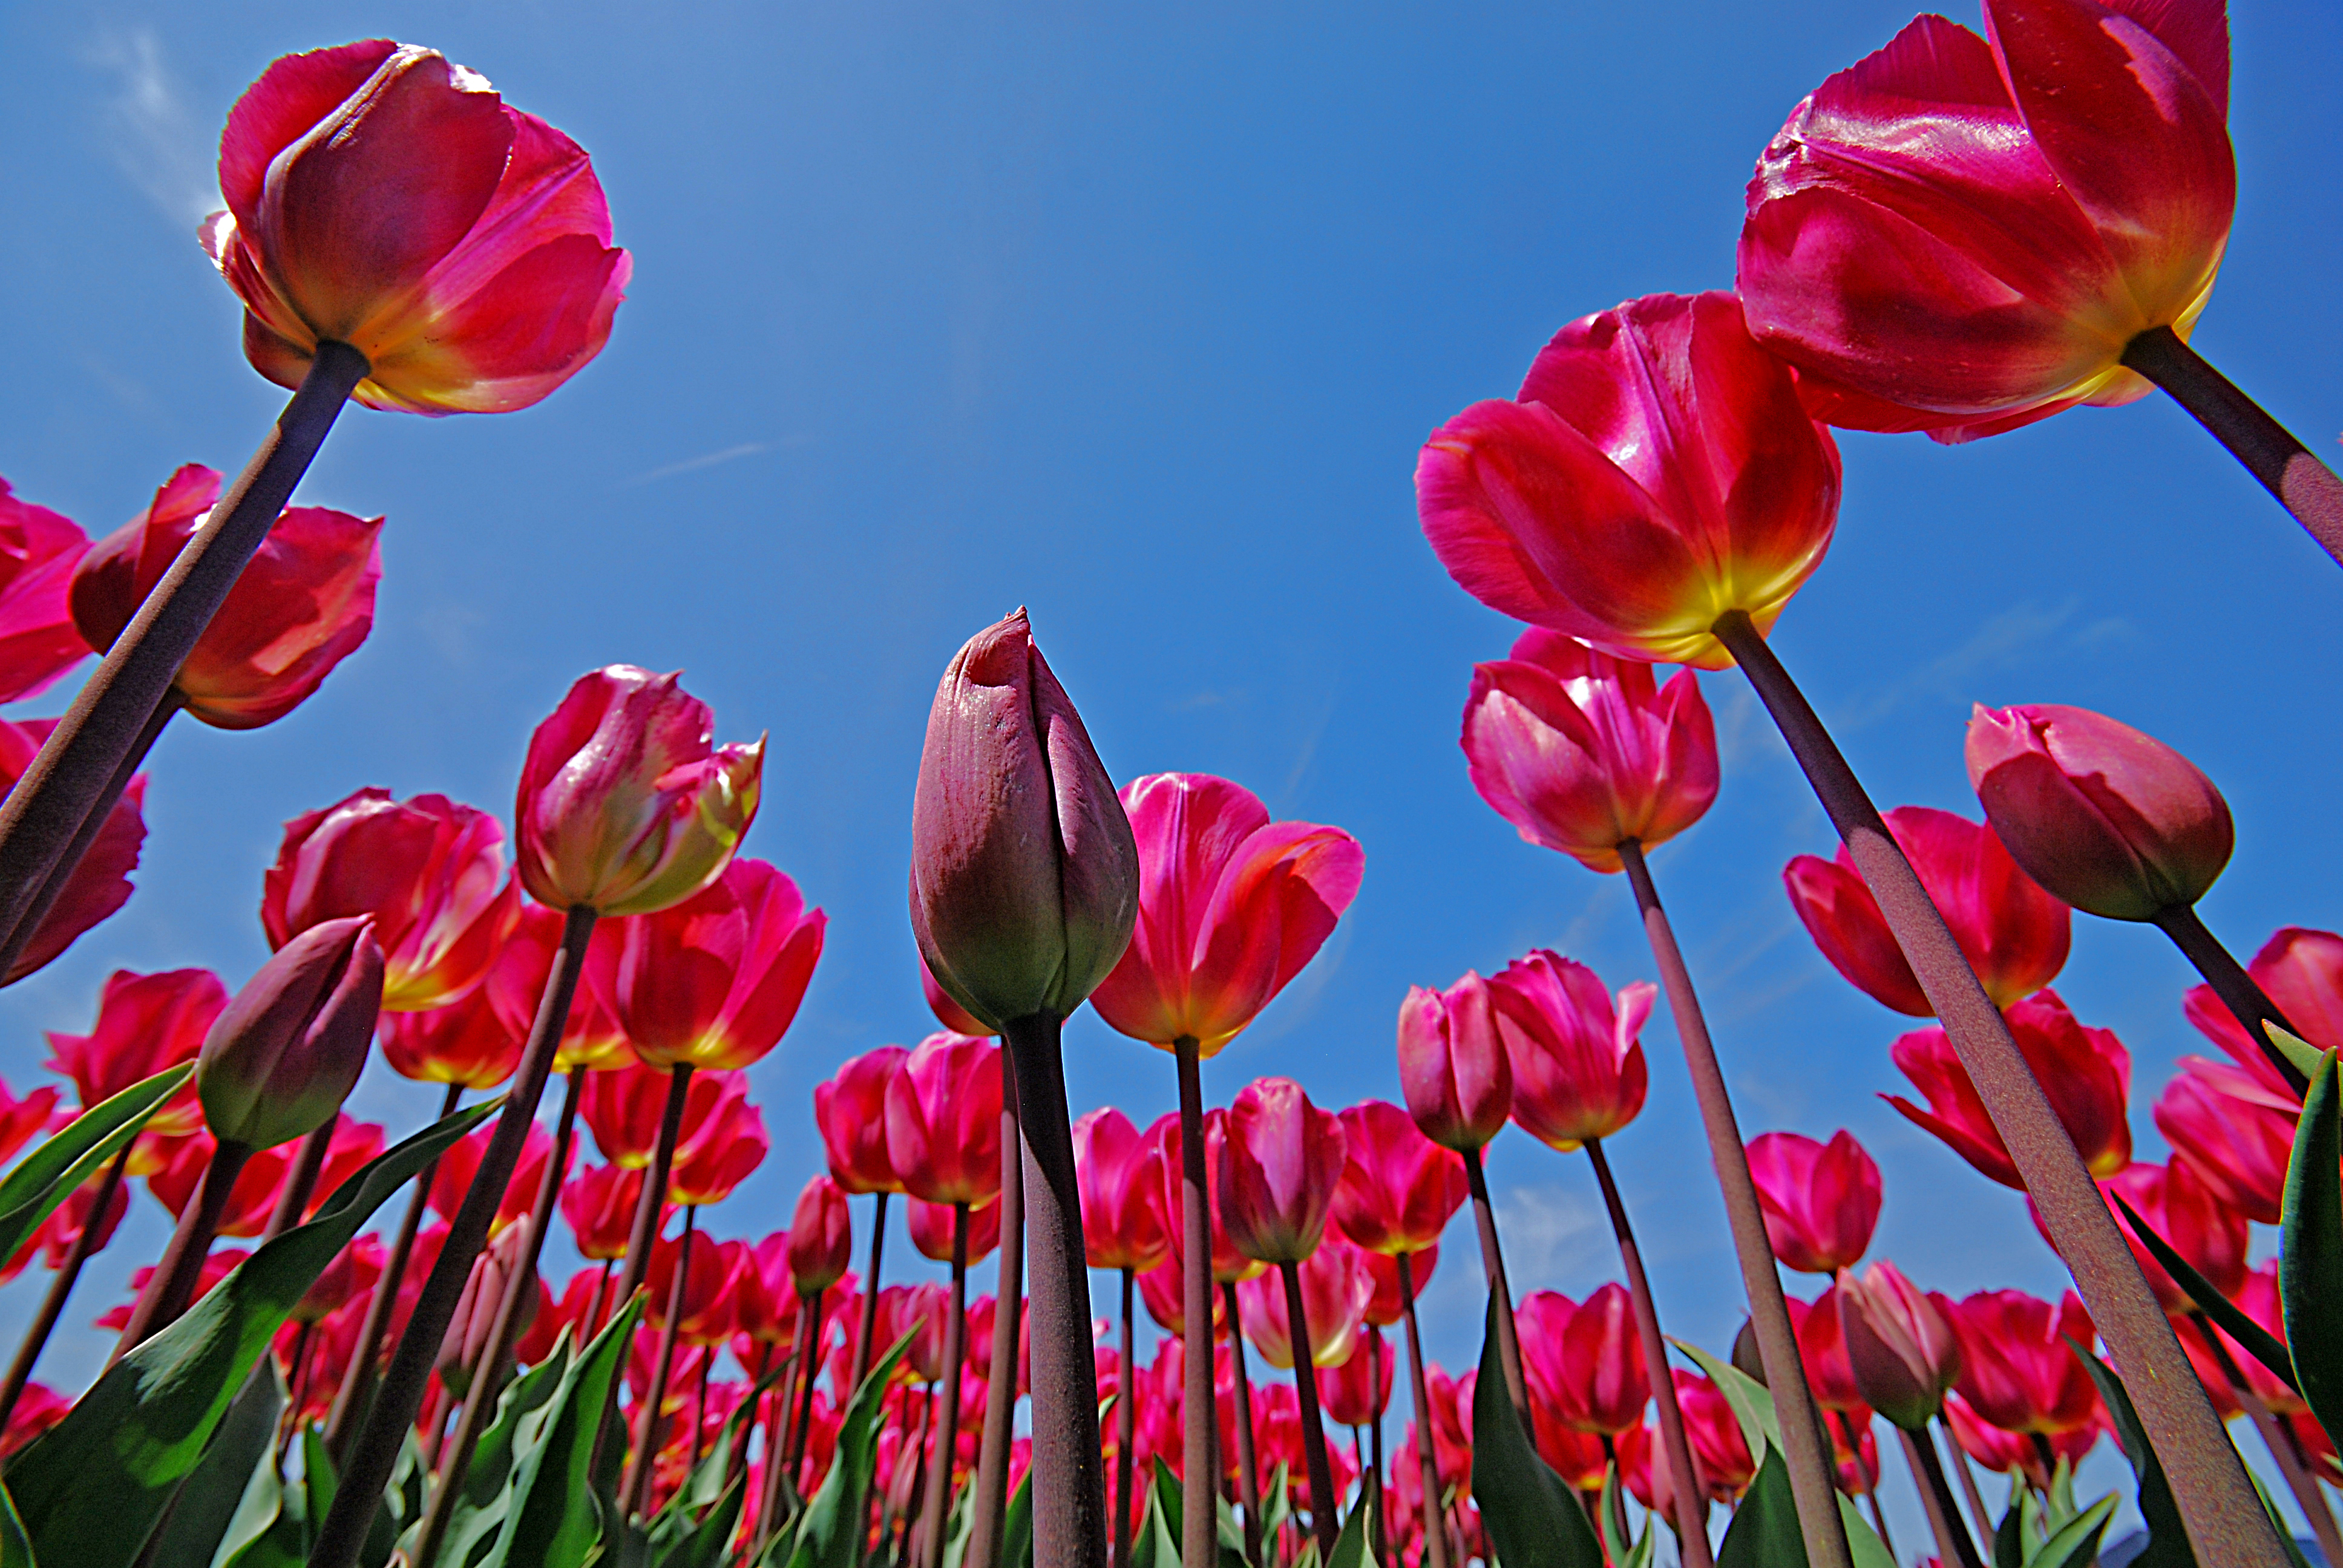
flower, plant, sky, ecoregion, petal, natural landscape, natural environment, pink, grass, herbaceous plant, red, landscape, flowering plant, meadow, grassland, magenta, grass family, window, annual plant, field, wildflower, plantation, groundcover, cumulus, perennial plant, plant stem, coquelicot, garden, bud, lily family, poppy family, shrub, poppy